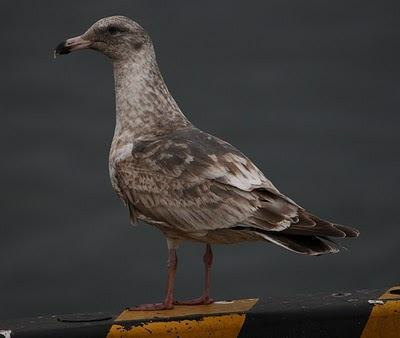
A photo of a slaty backed gull